Vytautas the Great

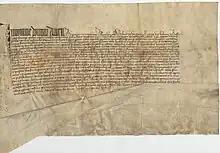
Privilege to Vilnius Cathedral issued by Vytautas in Vilnius on 16 February 1410 (Latin language)

In 1385, Jogaila concluded the Union of Krewo with Poland, under which he married Jadwiga of Poland and became King of Poland as Władysław II Jagiełło.